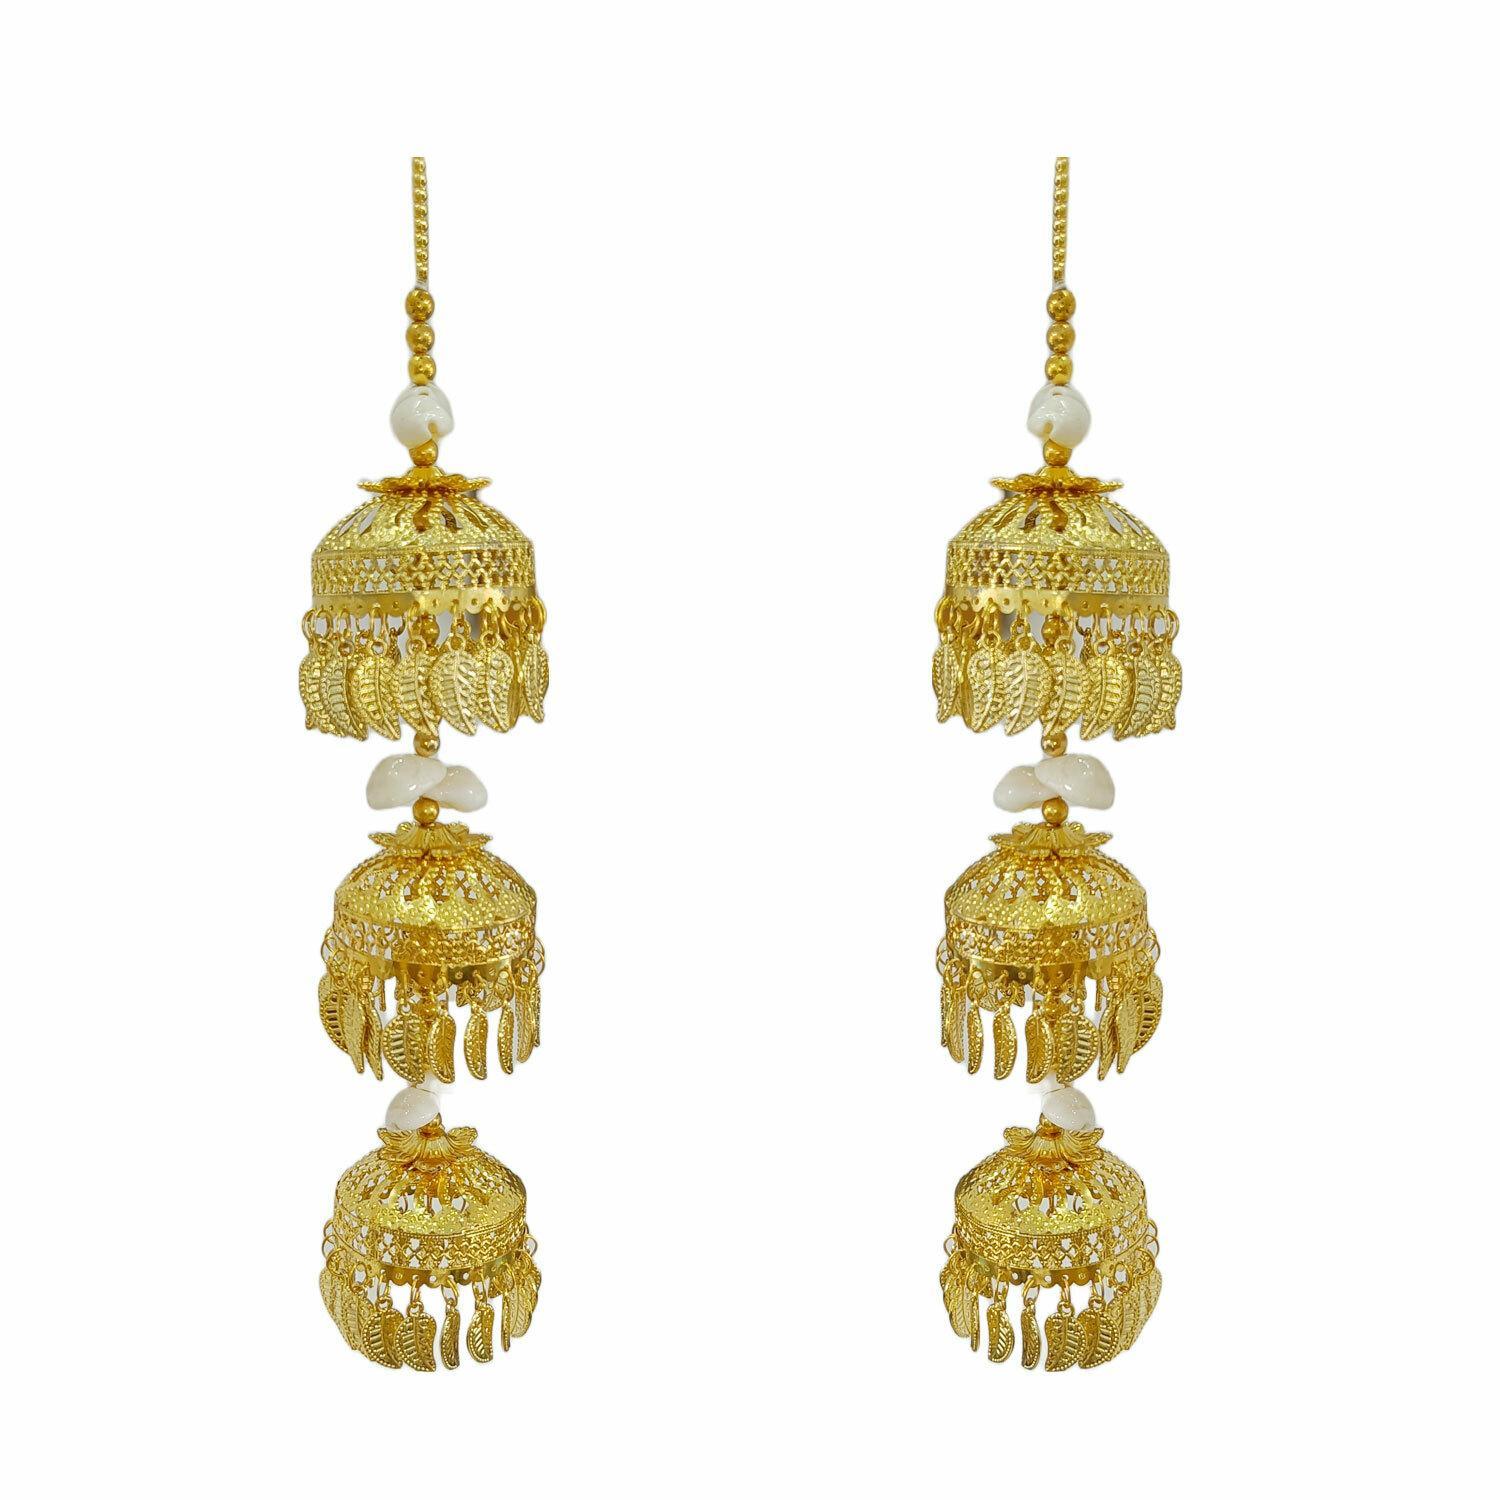
 SBP Fashion Base metal & Plastic Handmade Traditional Wedding Kalira/Kalere/Kaleera/Bridal Hand Hanging Kalira for women, Girl, and bride -2212-05
Type: Bracelets & Bangles
Brand: SBP Fashion
Price: Rs. 471
 Kalira is a traditional accessory worn by Indian brides on their wedding day. It is an umbrella-shaped ornament that hangs from the bangles or chooda of the bride. Kalira symbolizes happiness, prosperity, and good luck for the bride and her new family. SBP Fashion is a brand that specializes in artificial jewellery with stunning designs based on the latest trends. Our kaliras are made of high-quality materials that are durable, well-finished, and comfortable. We have a great team of artisans who make kaliras with intricate details and craftsmanship. Our kaliras come in various styles, colors, and sizes to suit your preference and budget.SBP Fashion is a proud made-in-India brand that delivers its products to customers as soon as possible. We also provide some tips to protect your jewellery from damage and tarnish. You should store your jewellery in a dry and cool place, avoid contact with chemicals, perfumes, and water, and clean your jewellery with a soft cloth after every use.
Features: Material: Brass Metal and Pearls |Color: Golden |,Usage: Punjabi Wedding Bridal Dulhan kalere/Kaleera/Kalera/Bridal Hand Hanging/kaleera Set, admirable gift for women, girls, mother, sister, wife and girlfriend. | ideal for weddings, marriage, engagement, Shadi, anniversary, all occasions & festivals.,These elegant Piece of jewellery have a sturdy look which will go well with your dominant personality.,Kalira(Kalire) that gives an elegance look to a bride. Latest wedding wear, earlier it was used only be Punjabi brides but now it is widely used by all brides as part of their shringar . It enhances the beauty of a bride.
Included: 1-pair-kaleera